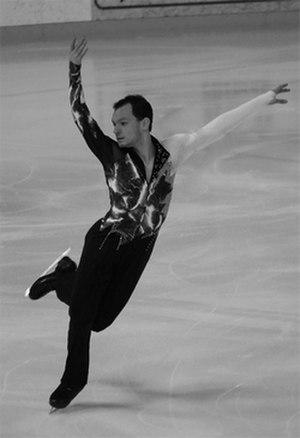
Yoann Deslot est un patineur artistique français. Il a été 4ᵉ aux championnats de France 2009.